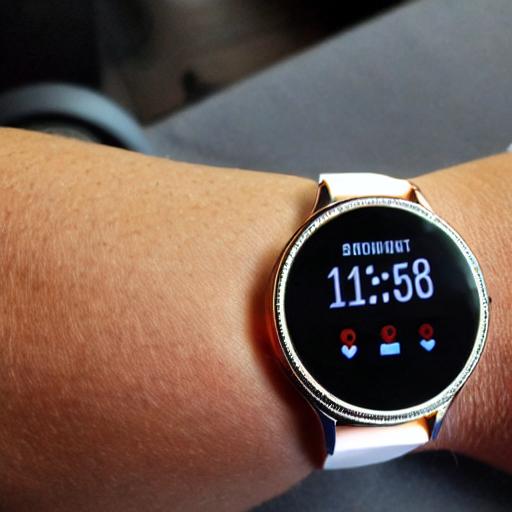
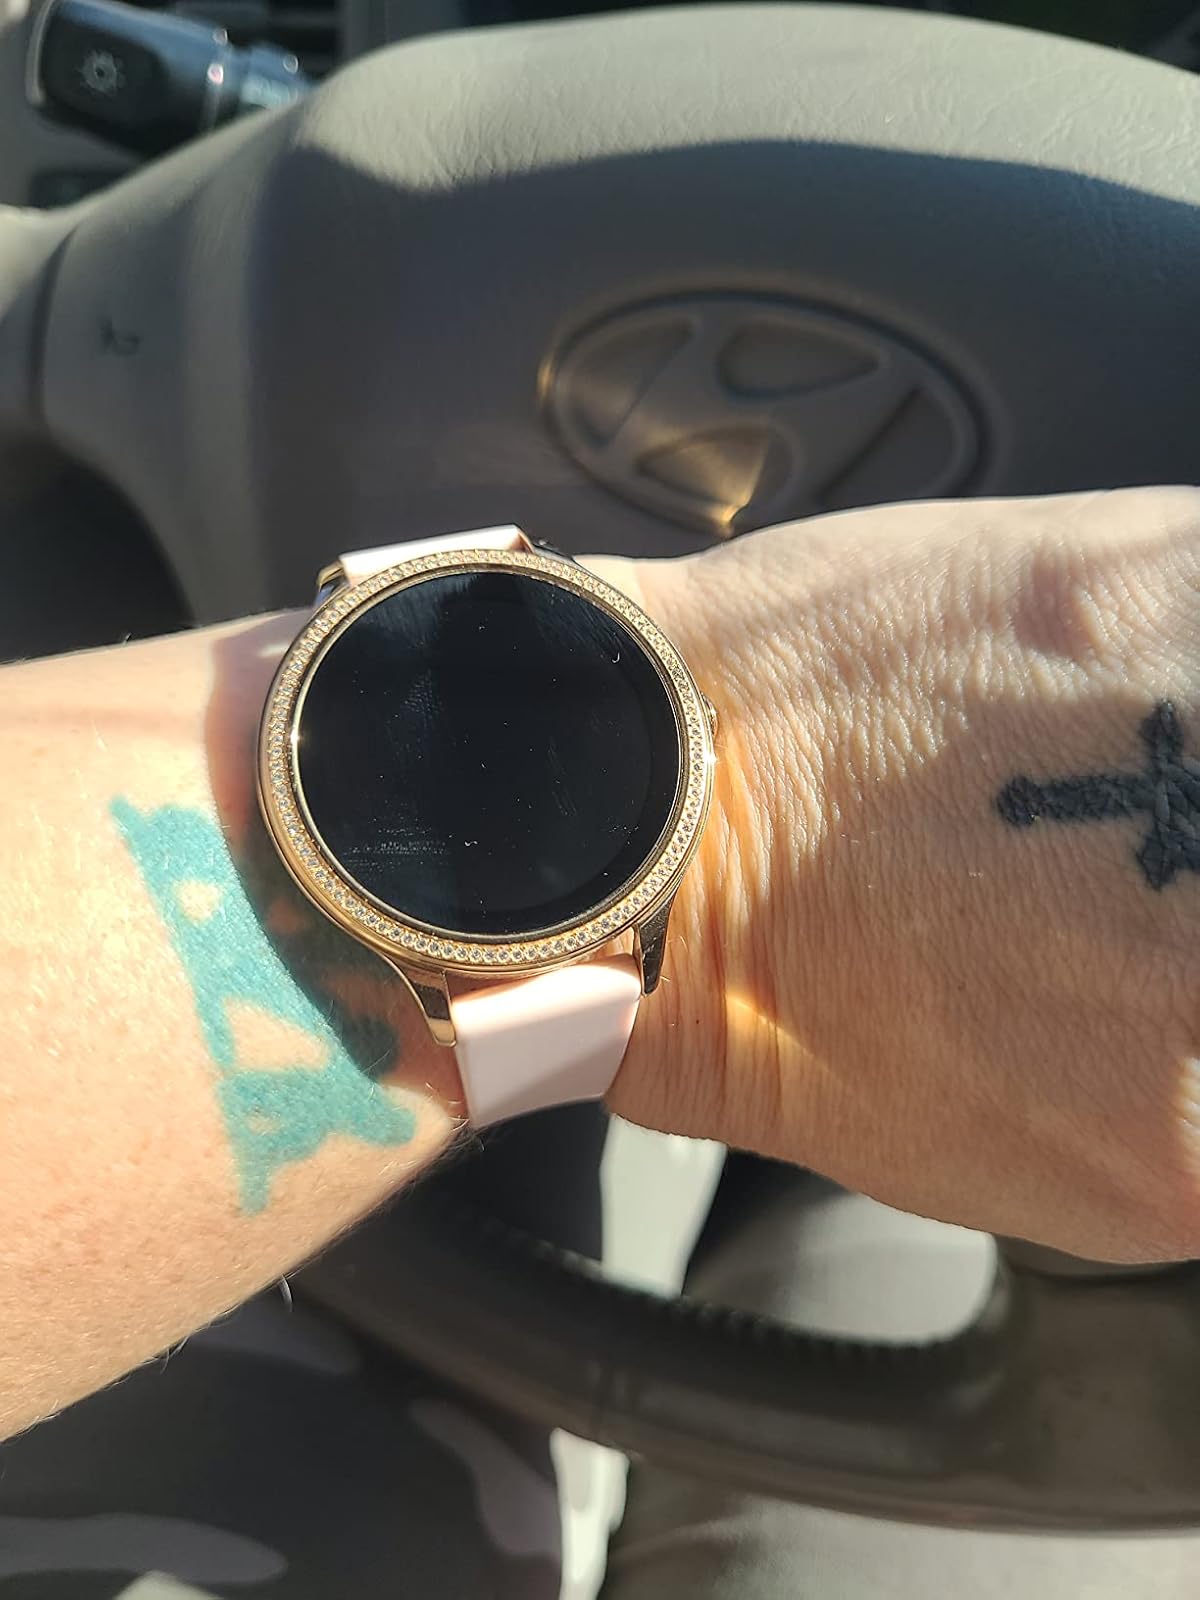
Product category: smartwatch
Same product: no